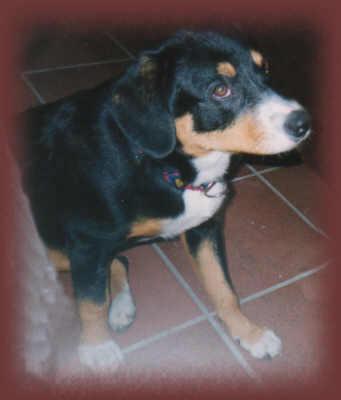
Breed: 221-n000055-EntleBucher